Shea Zellweger

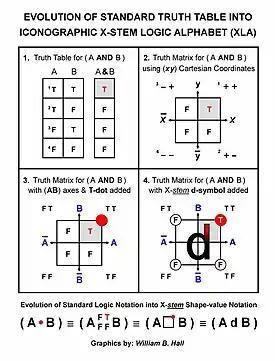
Zellweger's evolution of a logic truth table into a four quadrant truth matrix. (Click Image to Enlarge)

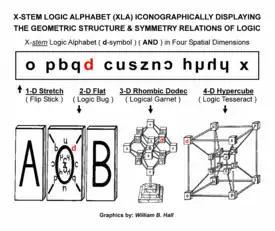
Geometric structures and symmetry relations revealed by XLA in one to four spatial dimensions. (Click Image to Enlarge)

Zellweger’s publications, as well as his unpublished materials, are extensive. A general principle expressed throughout his writings is the need for conscious and deliberate efforts that focus on the sign design and sign engineering of any and all kinds of notation (e.g. natural language and its specialized systems of logical, mathematical, chemical and musical notation). Moreover, his publications primarily center on the formal language of logic and improving the structure of its symbols. Specifically, he focuses on the deliberate engineering of a constructed language for logic called the X-stem Logic Alphabet (XLA). He emphasizes, with the mounting global prevalence of computers or “logic machines”, the importance of adopting a higher standard for the way we write and communicate logic. He brings to light the importance of a carefully constructed user-friendly notation that would allow students, at earlier stages of cognitive development, to learn and incorporate the fundamental skills of logic. He further highlights the importance of purposely designing our symbols of notation to be as cognitively ergonomic as possible, while simultaneously possessing multiple layers of rich content. The fundamental and applied principles of semiotic engineering are exemplified throughout his publications.